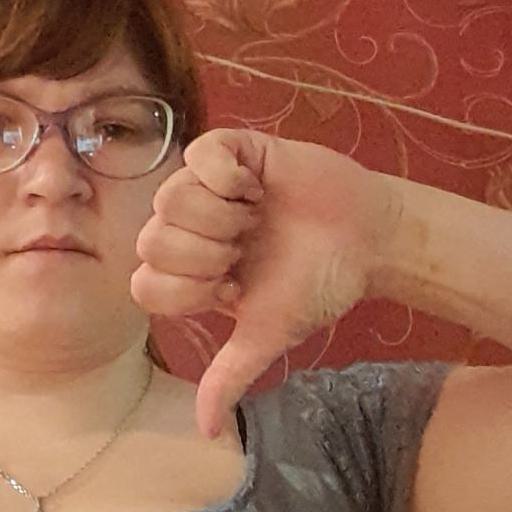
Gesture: dislike